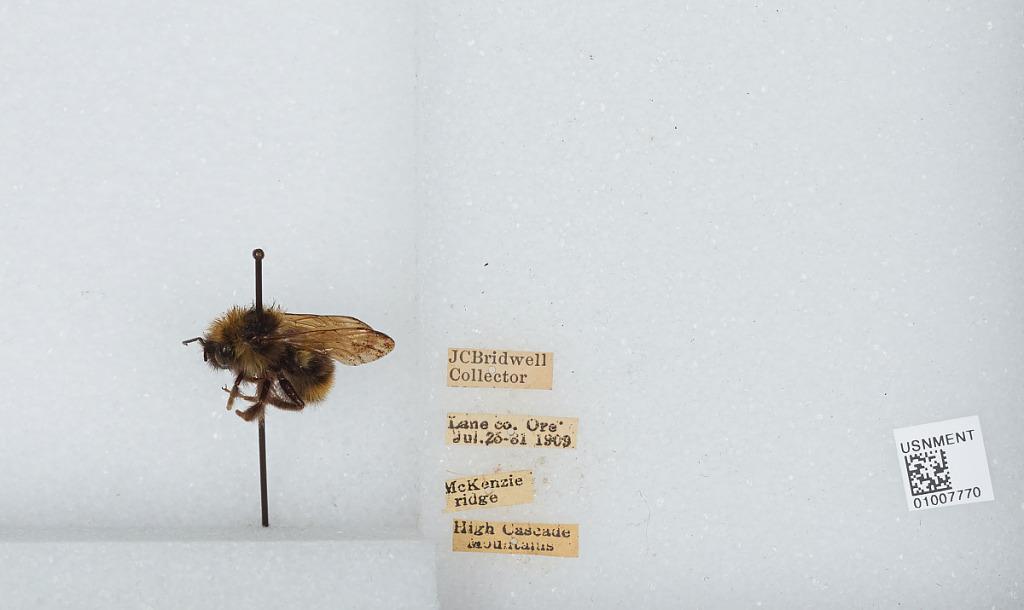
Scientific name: Bombus (Fervidobombus) fervidus fervidus (Fabricius)
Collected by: J. Bridwell
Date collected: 1909-7-25
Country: United States
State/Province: Oregon
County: Lane
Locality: McKenzie Ridge, High Cascade Mountains
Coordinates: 44.2597, -121.81